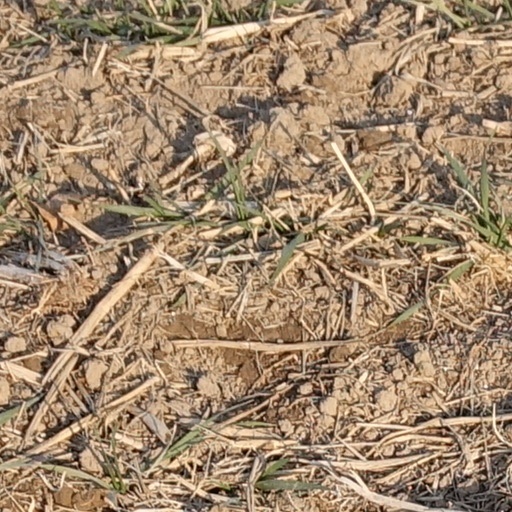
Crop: wheat